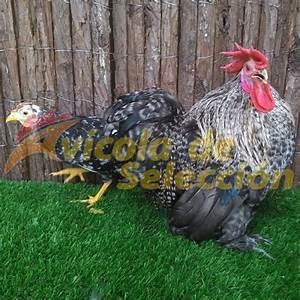
chicken